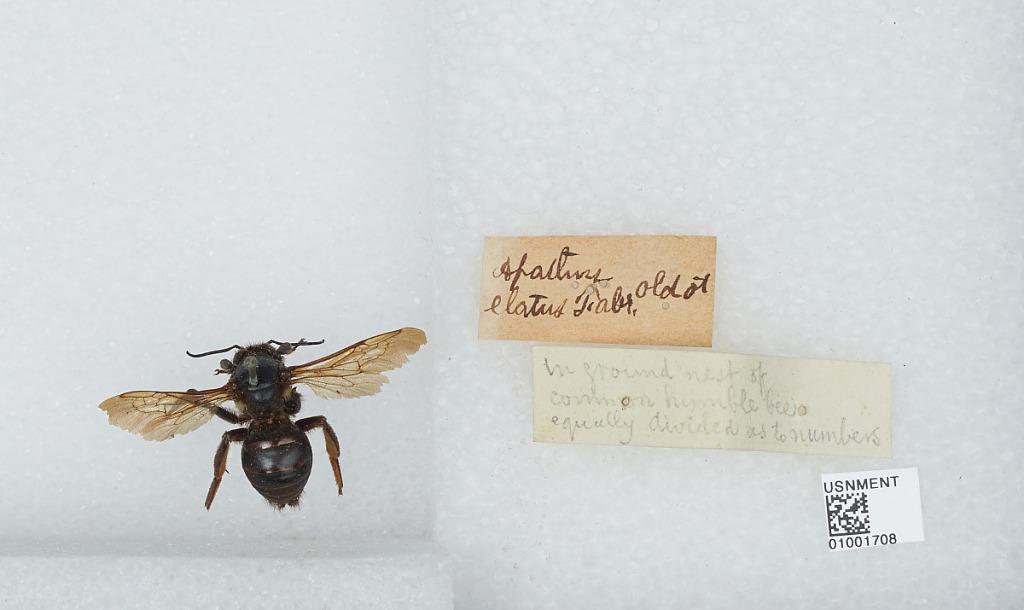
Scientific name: Bombus (Fervidobombus) fervidus fervidus (Fabricius)